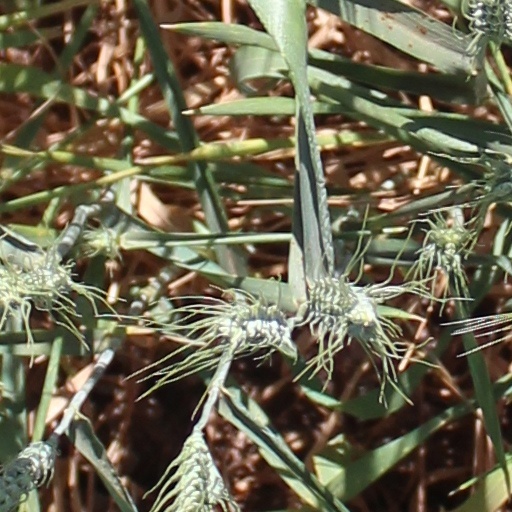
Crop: wheat